Bommalattam (TV series)

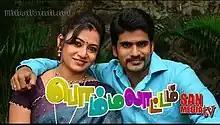

Bommalattam was a 2012 Indian-Tamil-language soap opera that aired on Sun TV from 15 October 2012 to 22 October 2016 for 1,150 episodes. The show starred Sirija, Shreekumar, Mohammed Absar and Preethi Sanjeev.